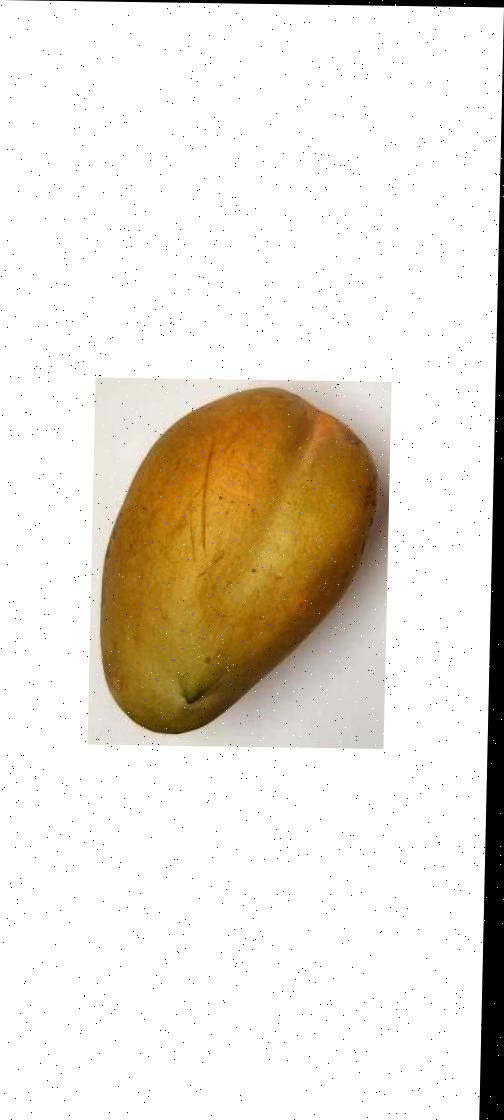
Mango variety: Bari-11